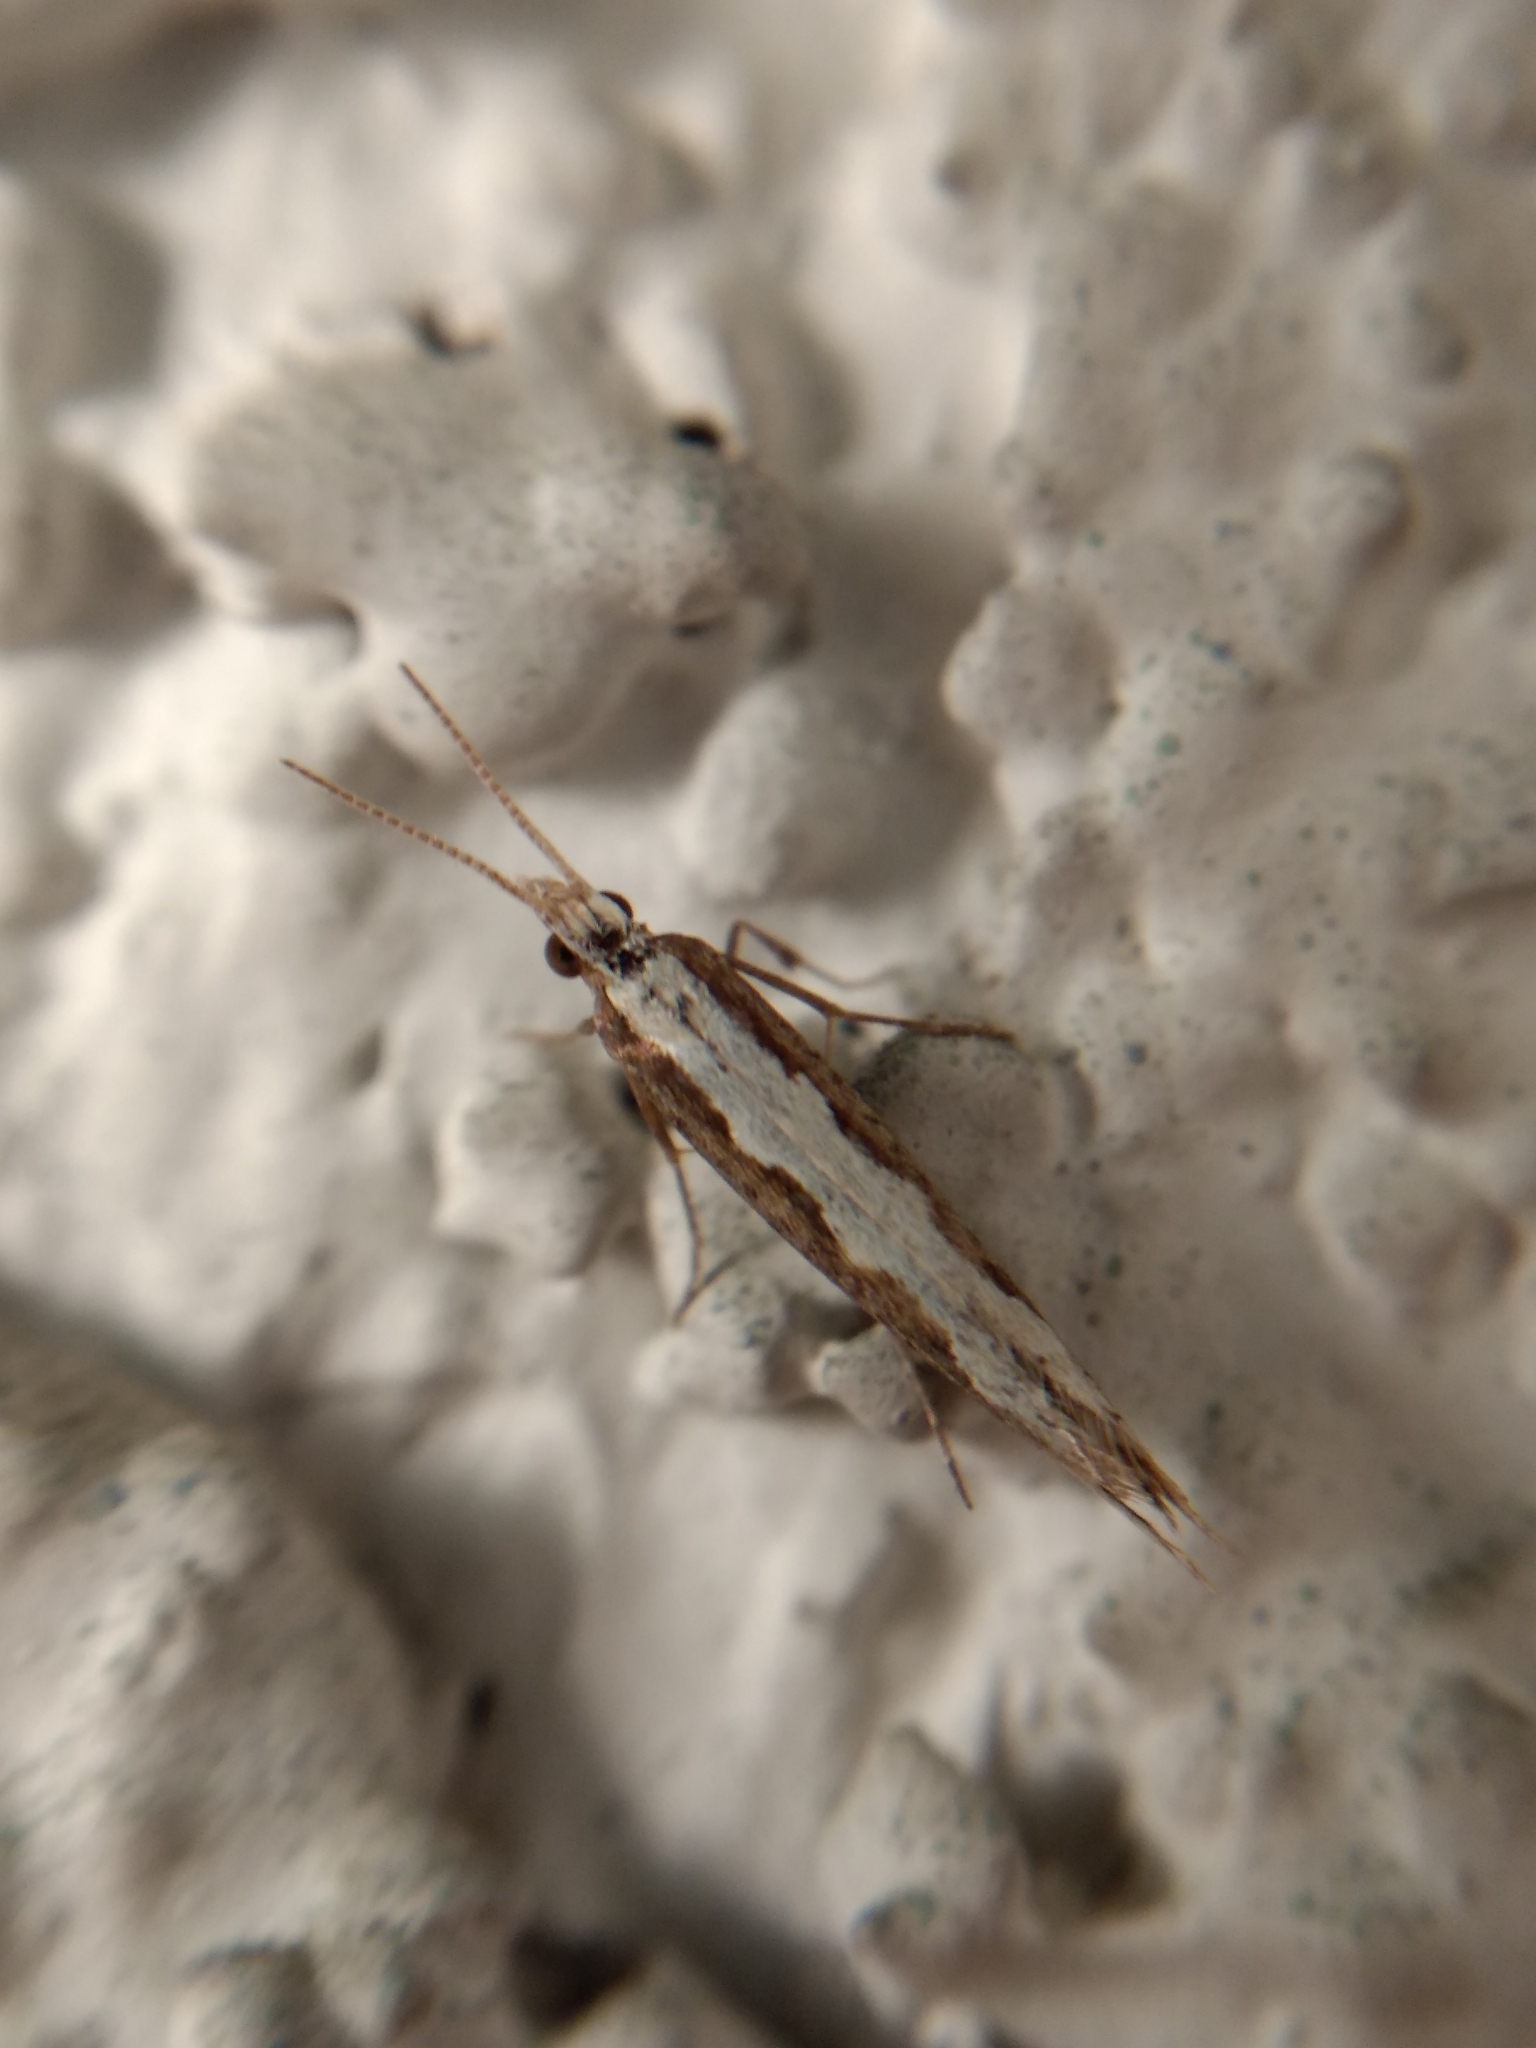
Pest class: diamondback_moth